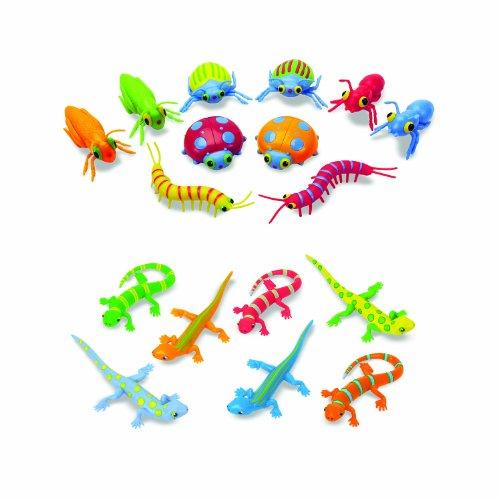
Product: Melissa & Doug Sunny Patch Lizards & Bugs Bundle
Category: Toys & Games | Games & Accessories
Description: Bright colors and patterns make each lizard and bug unique.
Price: $11.37
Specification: ShippingInformation:Viewshippingratesandpolicies|DomesticShipping:ItemcanbeshippedwithinU.S.|InternationalShipping:Thisitemisnoteligibleforinternationalshipping.LearnMore|ASIN:B00GA7R0UK